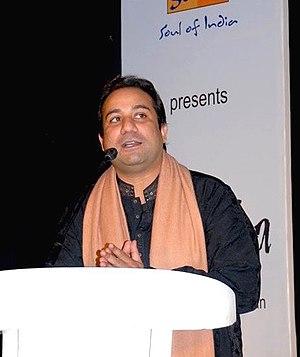
Rahat Nusrat Fateh Ali Khan, né le 9 décembre 1974 à Faisalabad au Pakistan, est un chanteur et musicien pakistanais.